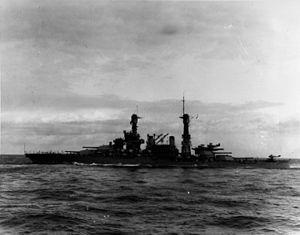
Le cuirassé est un type de navire de guerre apparu à partir du milieu du XIXᵉ siècle, dont le blindage constituait la première caractéristique, et dont l'artillerie principale était composée de pièces d'artillerie les plus puissantes du moment. Au début du XXᵉ siècle, apparut une variante des cuirassés, le croiseur de bataille, avec une artillerie et un déplacement à peine inférieurs à ceux des cuirassés, mais avec un blindage plus léger, et une plus grande vitesse. Les cuirassés les plus modernes de la Seconde Guerre mondiale ont été une synthèse de ces deux types, avant d'être supplantés par les porte-avions d'attaque.
L’USS Colorado (BB-45) était un cuirassé de la marine américaine, navire de tête de la classe Colorado.